Charybdis

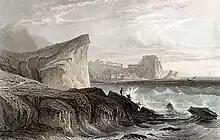
A 19th-century engraving of the Strait of Messina, the site associated with Scylla and Charybdis

Odysseus faced both Charybdis and Scylla while rowing through a narrow channel. He ordered his men to avoid Charybdis, thus forcing them to pass near Scylla, which resulted in the deaths of six of his men. Later, stranded on a raft, Odysseus was swept back through the strait and passed near Charybdis. His raft was sucked into her maw, but he survived by clinging to a fig tree growing on a rock over her lair. On the next outflow of water, when his raft was expelled, Odysseus recovered it and paddled away safely.